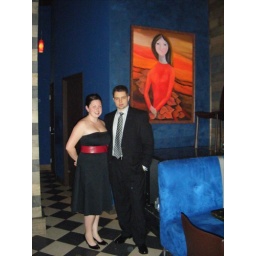
We got dressed in the bathroom at this bar in Portland